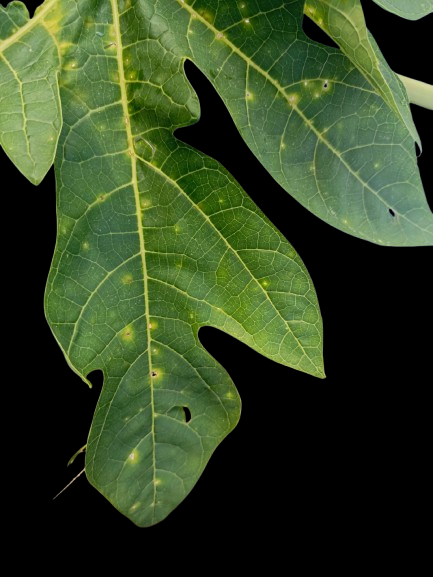
Crop: Papaya
Label: Pathogen_symptoms